The Beautiful Girls

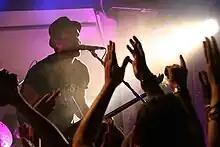
The Beautiful Girls in 2007

The Beautiful Girls are an Australian roots music group founded in Sydney in 2001 by Mat McHugh, Clay MacDonald, and Mitchell Connelly. They have released three extended plays, "Morning Sun" (2002), "Goodtimes" (2002), and "The Weight of the World" (2004), plus five studio albums, "Learn Yourself" (2003), "We're Already Gone" (2005), "Ziggurats" (2007), "Spooks" (2010), and "Dancehall Days" (2014). The last four albums have all peaked into the top 20 on the ARIA Albums Chart. "Spooks" and "Dancehall Days" also debuted at No. 1 on the Australian Independent Chart and No. 7&5 on the American "Billboard " Reggae Albums Chart, respectively. Their single "I Thought About You" reached No. 60 on the ARIA Singles Chart.